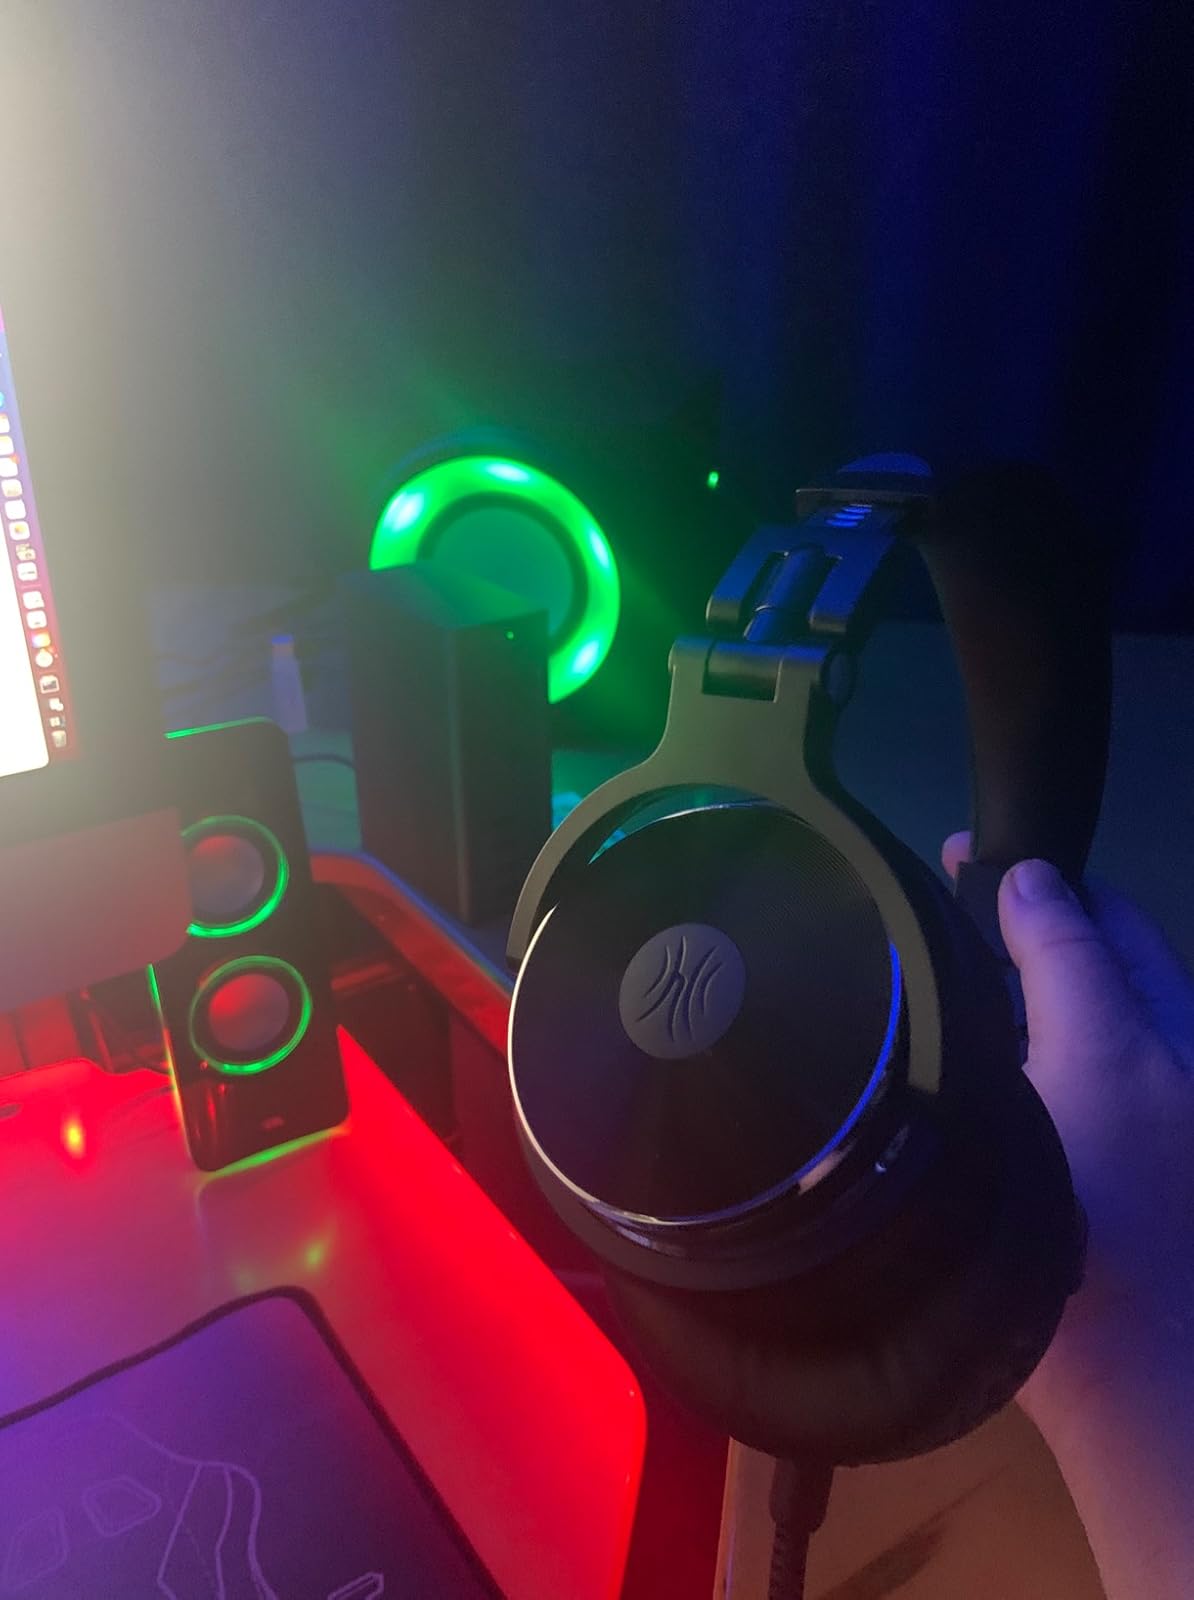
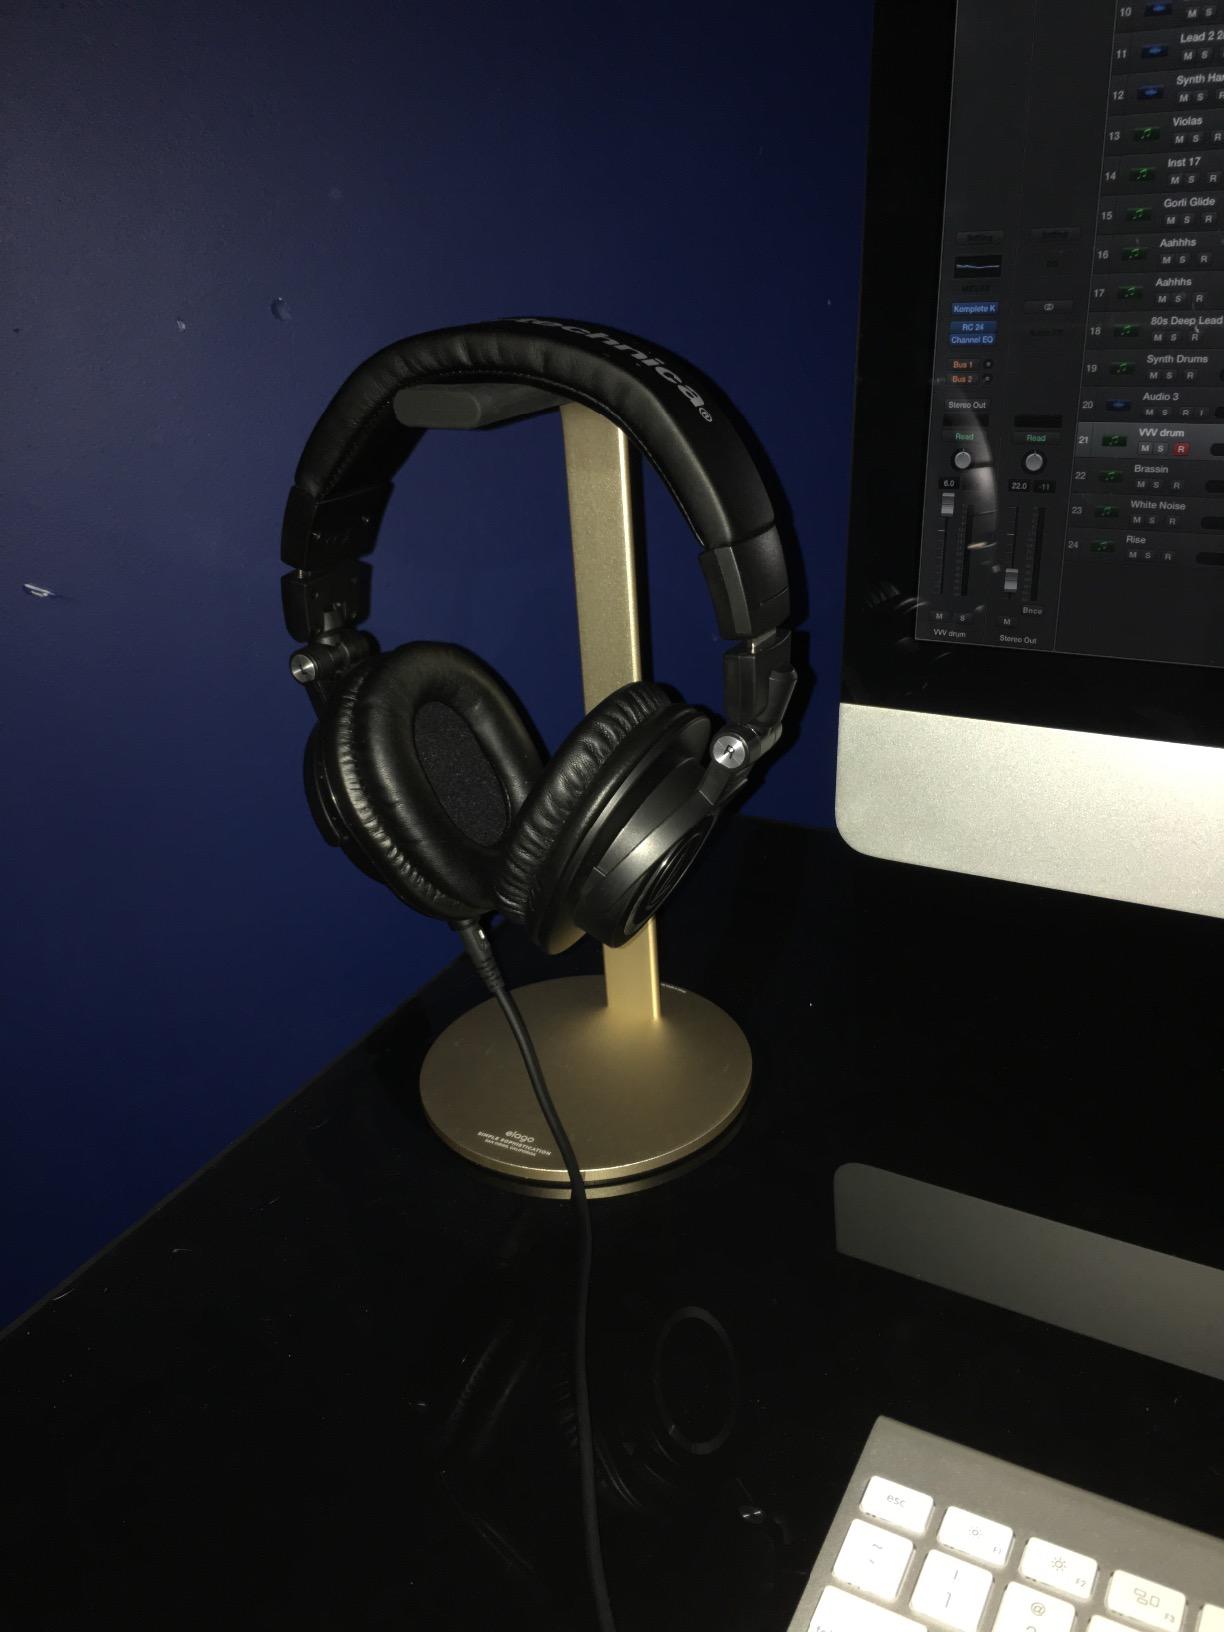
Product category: headphones
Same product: no